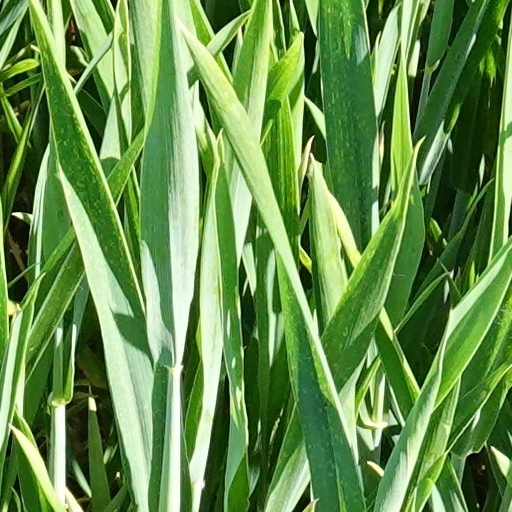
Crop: wheat